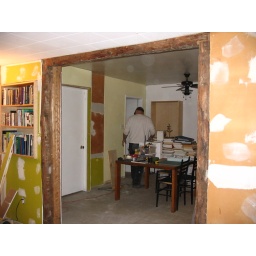
Closed in bathroom wall